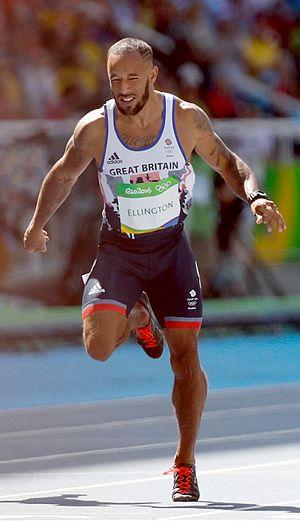
James Ellington est un athlète britannique, spécialiste du sprint.